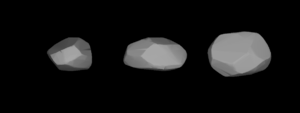
(816) Juliana est un astéroïde de la ceinture principale découvert le 8 février 1916 par l'astronome allemand Max Wolf.